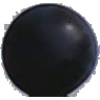
Label: blue_grape